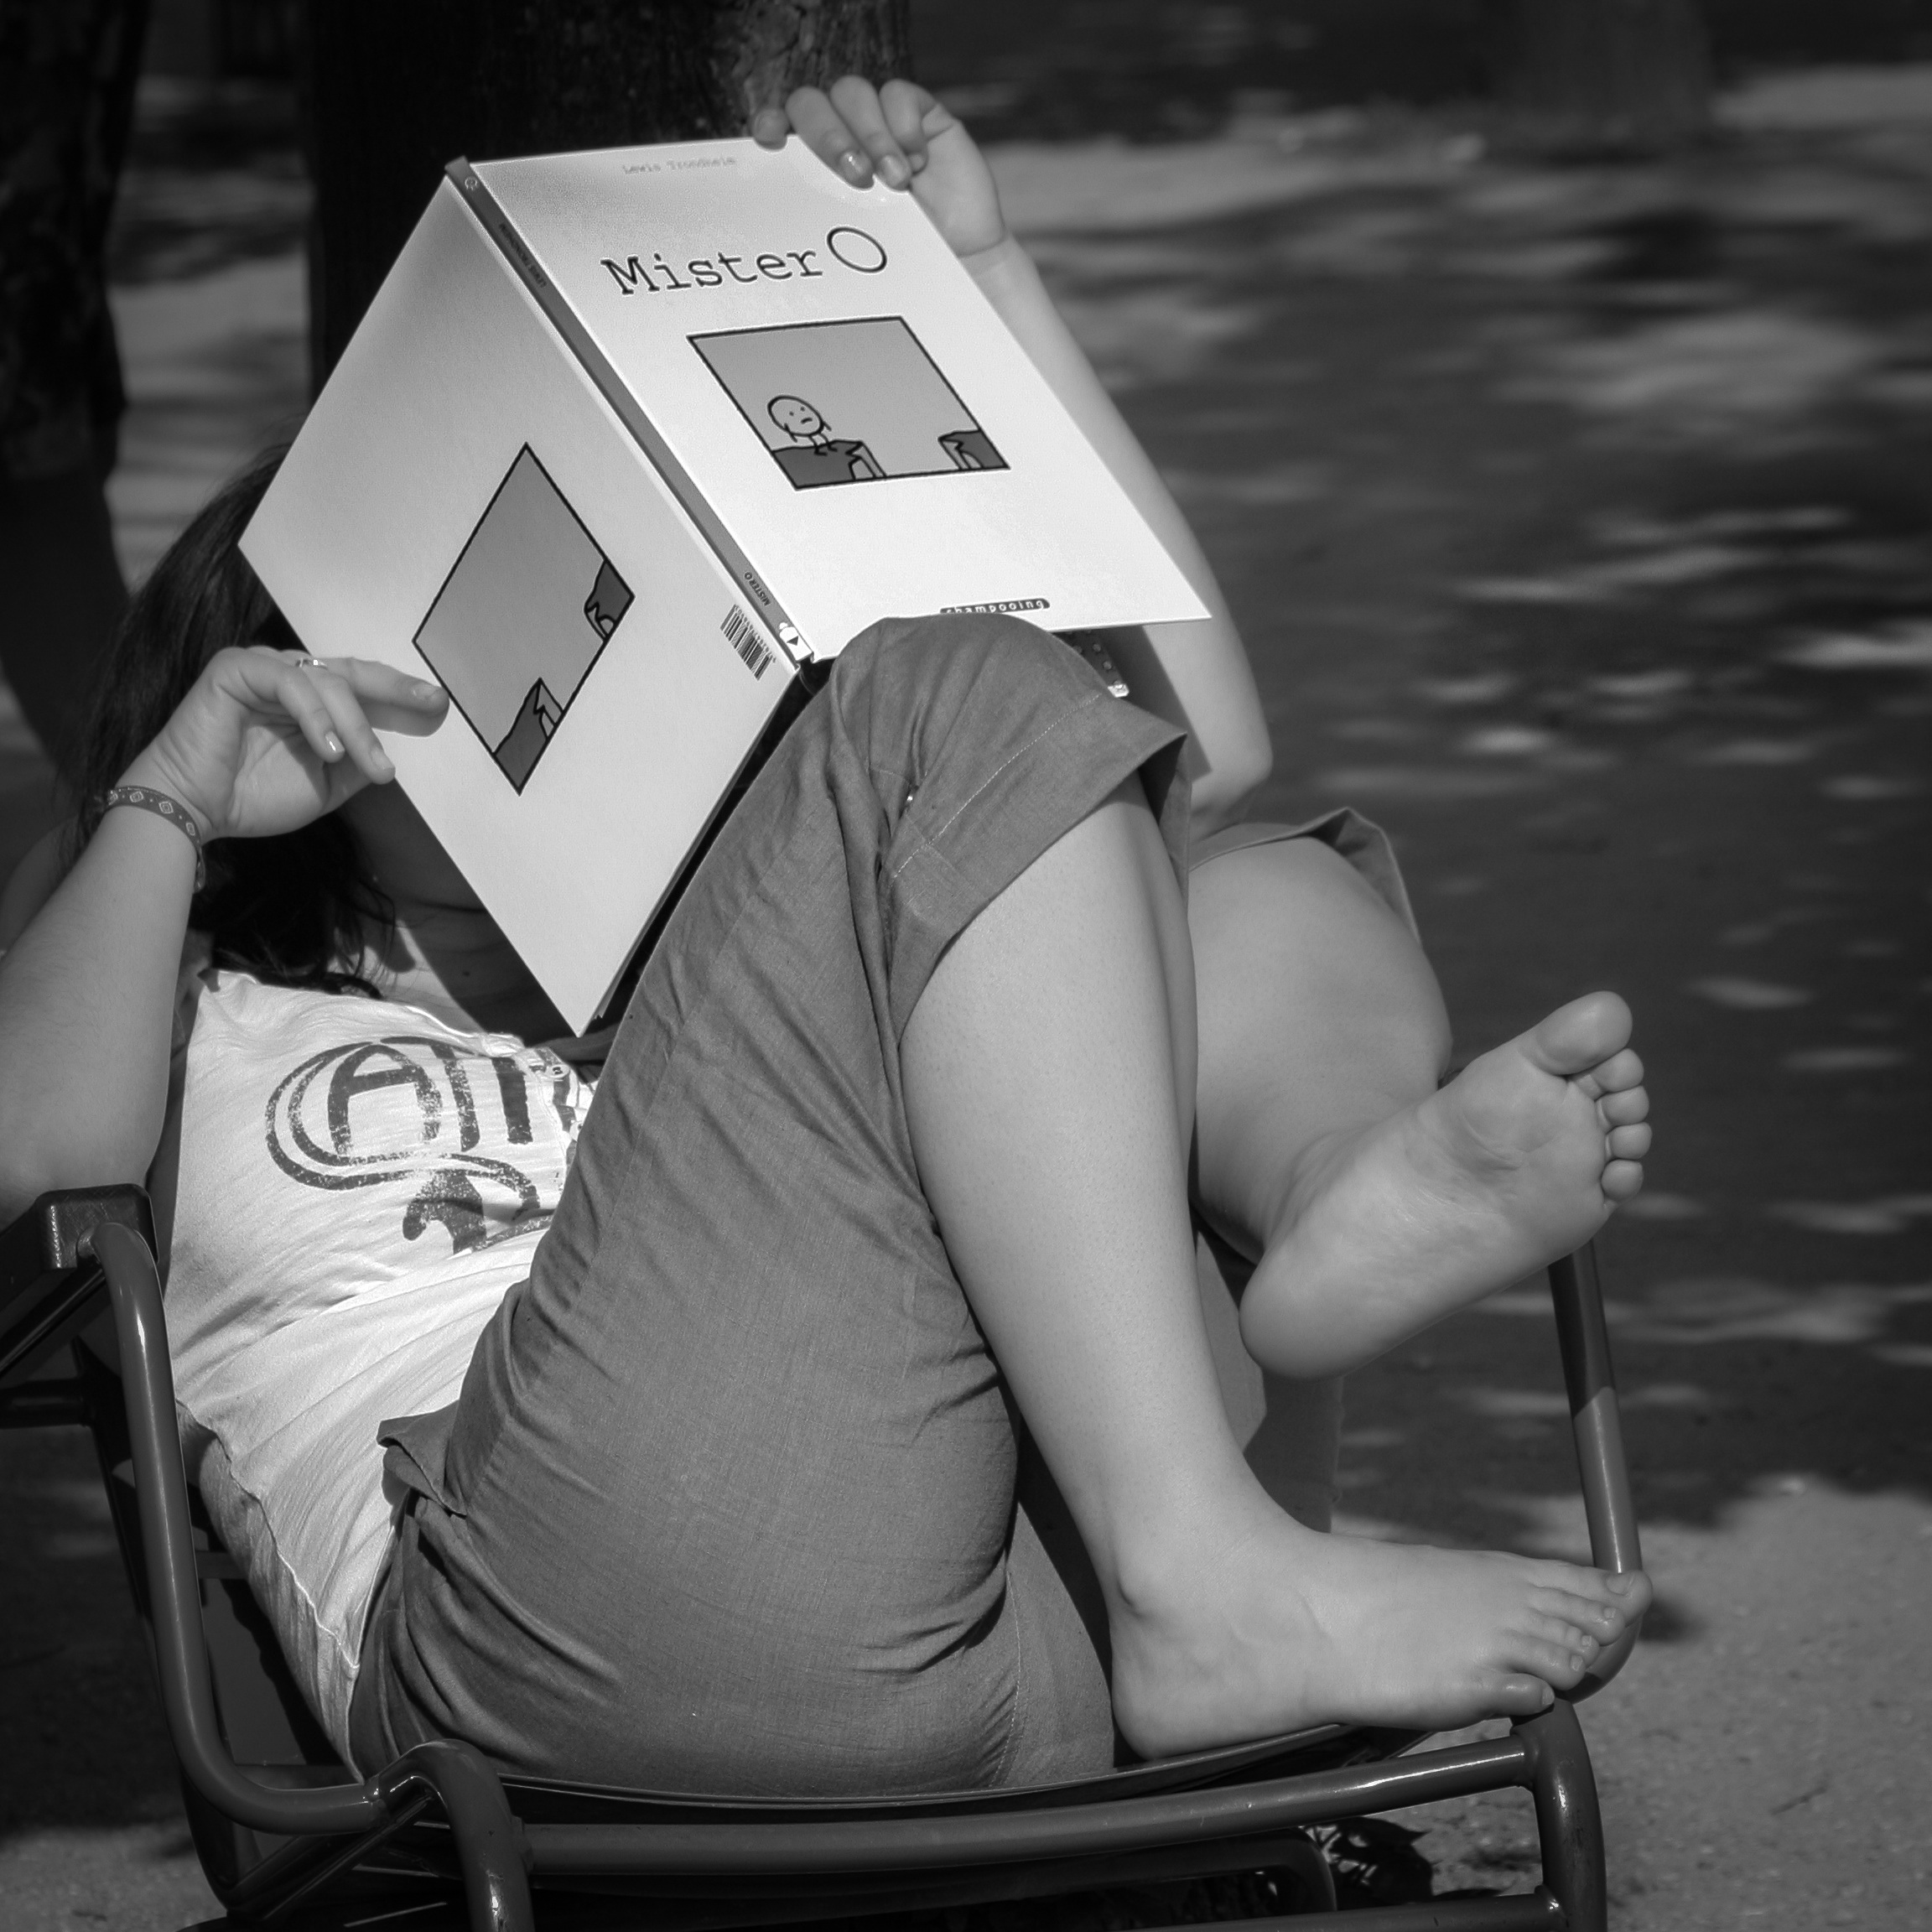
hand, black and white, woman, white, photography, feet, portrait, model, sitting, park, fashion, black, monochrome, arm, human body, photograph, beauty, image, emotion, photo shoot, monochrome photography, portrait photography, human positions